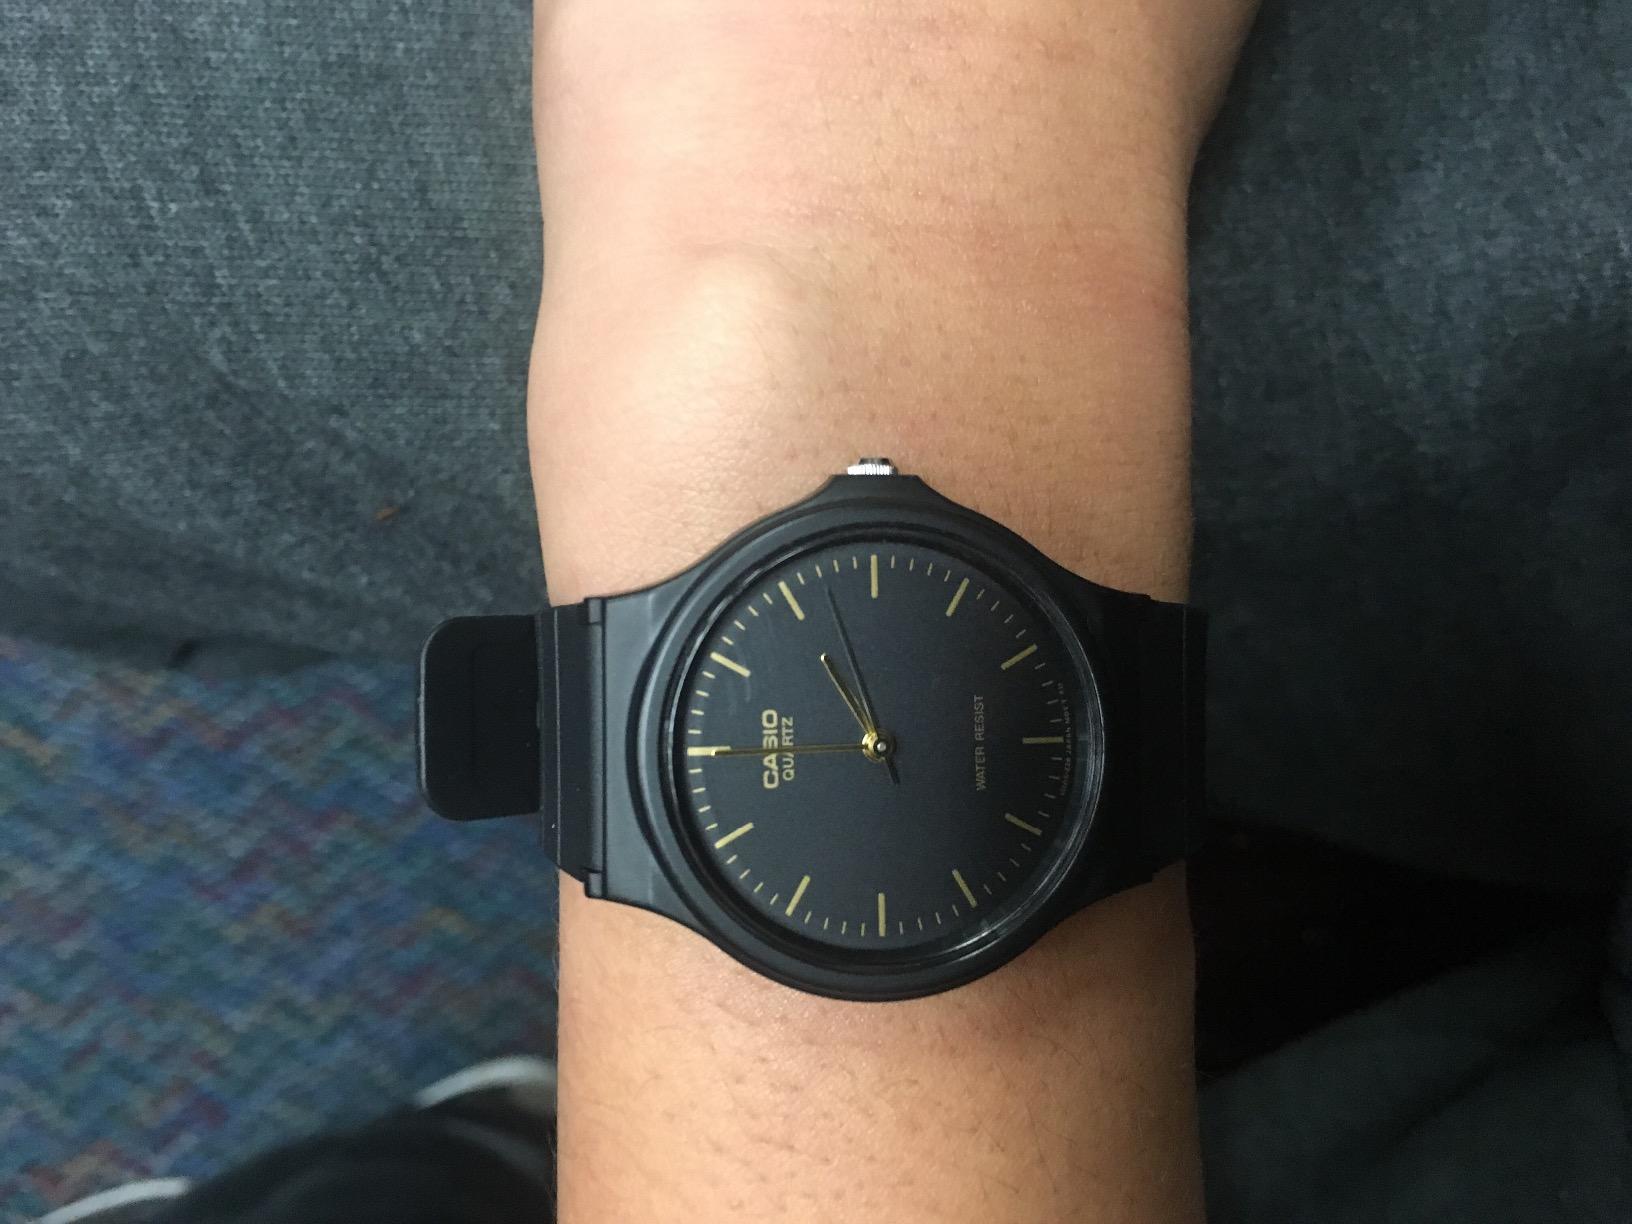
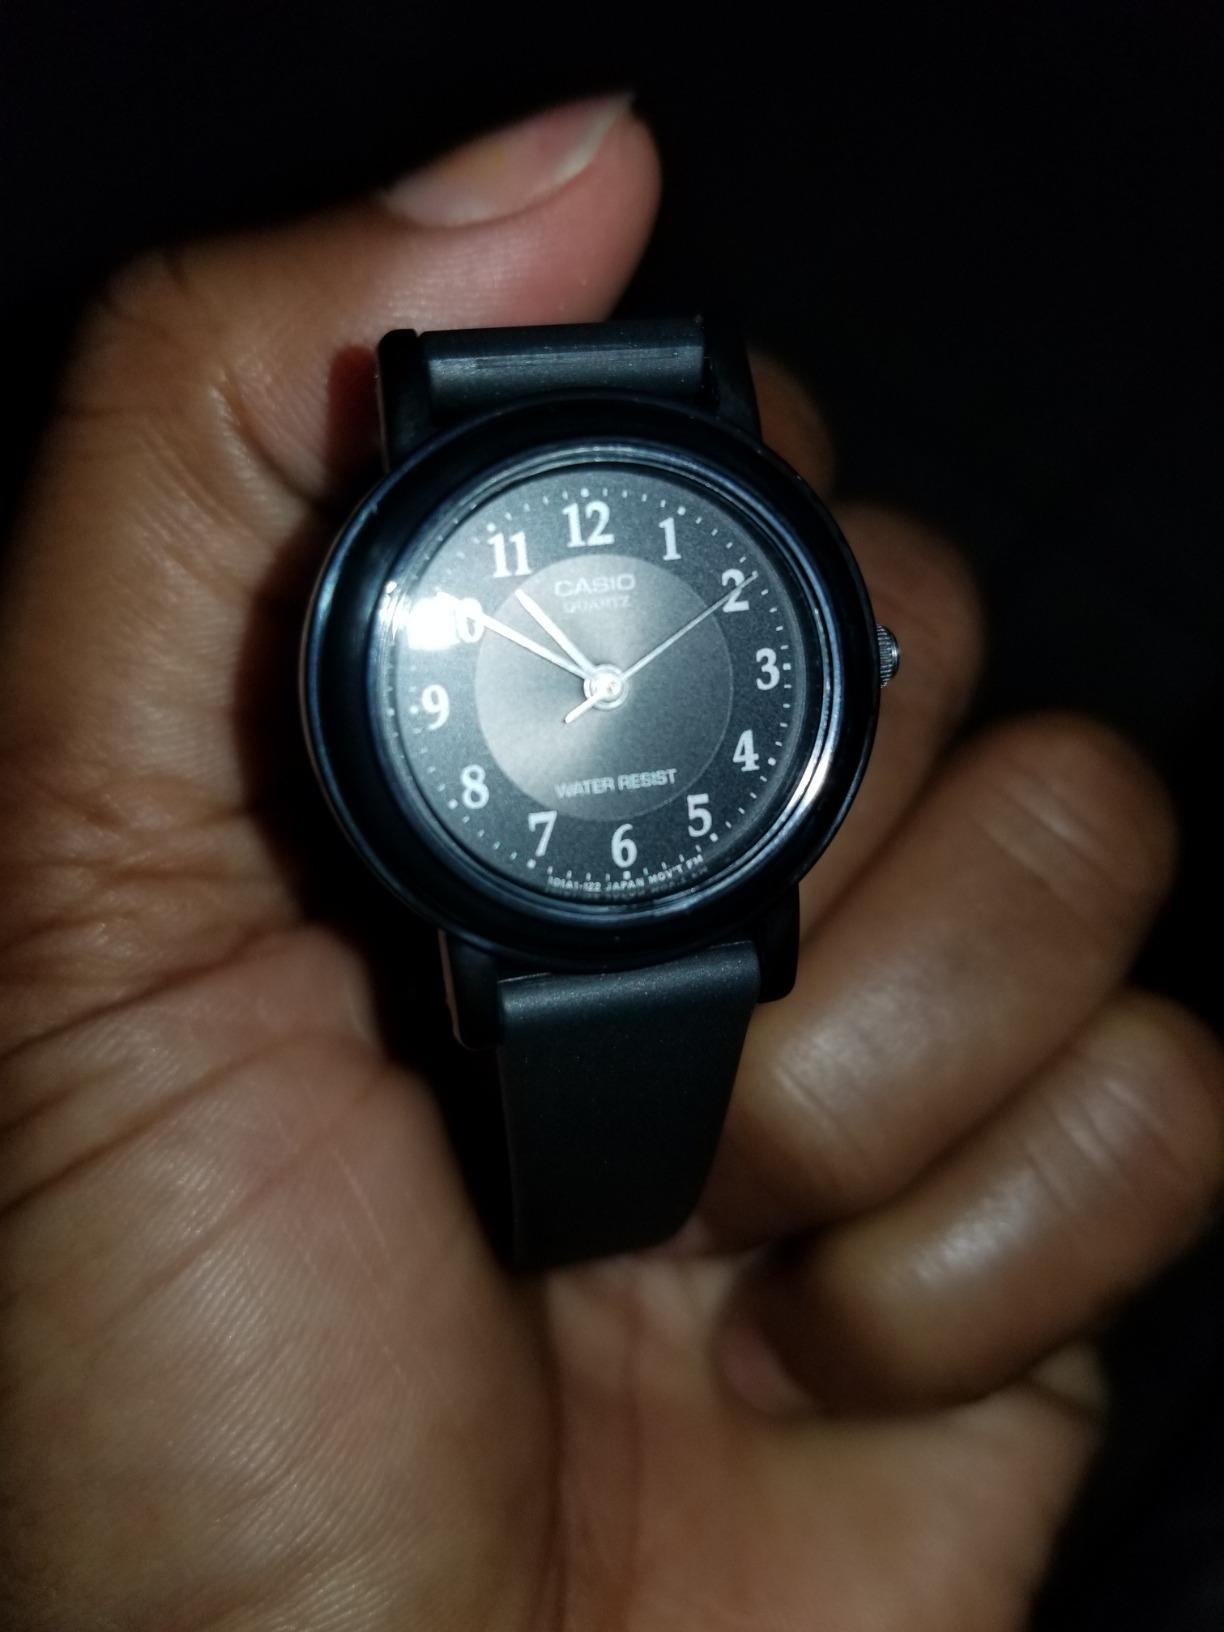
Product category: accessories_watch
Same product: no